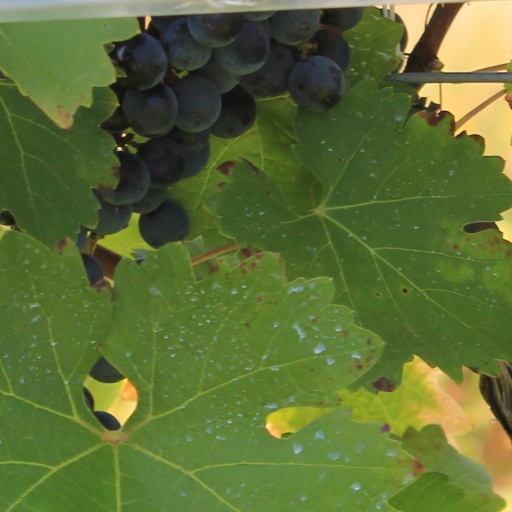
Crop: grape